Electric clock

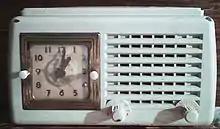
Clock radio with synchronous clock, from the 1950s

A synchronous electric clock does not contain a timekeeping oscillator such as a pendulum or balance wheel, but instead counts the oscillations of the AC utility current from its wall plug to keep time. It consists of a small AC synchronous motor, which turns the clock's hands through a reduction gear train. The motor contains electromagnets which create a rotating magnetic field which turns an iron rotor. The rotation rate of the motor shaft is synchronized to the utility frequency; 60 cycles per second (Hz) in North America and parts of South America, 50 cycles per second in most other countries. The gear train scales this rotation so the minute hand rotates once per hour. Thus the synchronous clock can be regarded as not so much a timekeeper as a mechanical counter, whose hands display a running count of the number of cycles of alternating current.